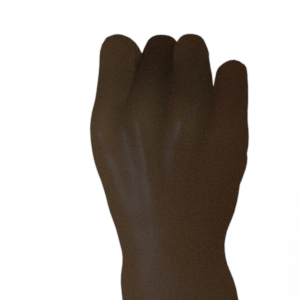
Label: rock